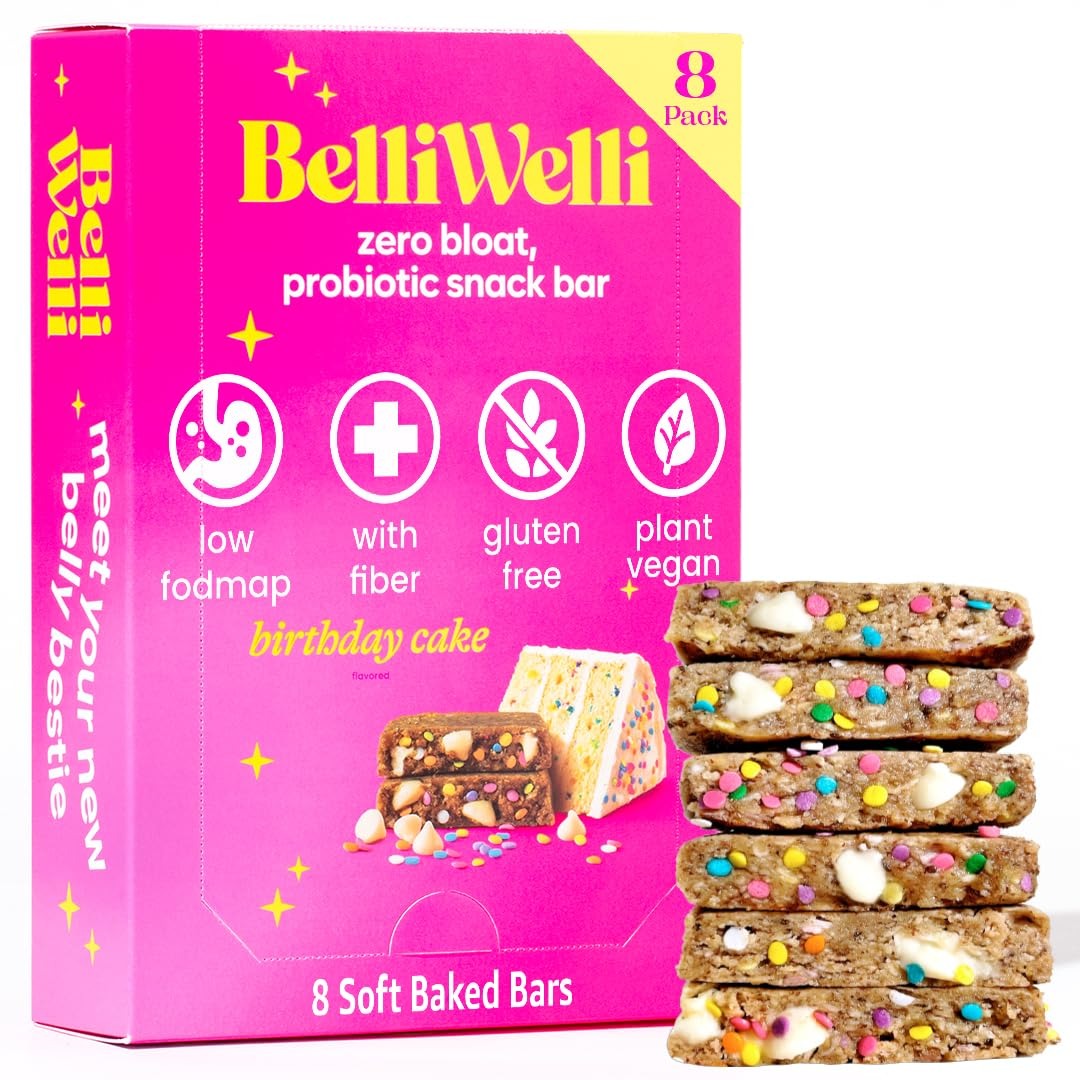
Item Name: Belliwelli Soft Baked Probiotic Snack Bar | Gluten-Free, Dairy-Free, Vegan, & Low-FODMAP | Birthday Cake (8 Pack)
Bullet Point 1: Meet your new BelliBestie: Packed with fiber, protein, and probiotics. BelliWellis are an obsession-worthy treat
Bullet Point 2: Bloat doesn't float our boat: BelliWelli bars are free from the junk that makes you feel bloated and full of ingredients your tummy needs to work properly: chia, acacia fiber, oats, and probiotics
Bullet Point 3: BelliWelli bars are gluten-free, vegan, soy-free and low-fodmap
Bullet Point 4: Never skip a snack again, our bars are packed with real probiotics in a craveable grab-and-go snack instead of a pill.
Bullet Point 5: Birthday Cake, have your cake, and feel good too.
Product Description: They say your gut is your second brain. Our digestive system impacts our whole body—from our biggest and most visible organ, our skin, to our energy, sleep and mood. When we take care of our guts, our whole body feels it. This is why BelliWelli was created - to bake delicious gluten-free, dairy-free, low-sugar and certified low FODMAP bars that keep both you and your belly happy. We went straight to the experts (California’s most renowned GI Specialist—Dr. Peyton Berookim) to validate every ingredient in our bars so they’re not only free from the stuff that often hurts stomachs (like dairy, gluten and erythritol) but also full of stuff our guts need to function properly (like protein, fiber and probiotics). With mouth-watering flavors like Birthday Cake, Cinnamon Churro, Strawberry Shortcake, Chocolate Chip, Fudge Brownie, and Crunchy Peanut Butter Chocolate, BelliWelli has a treat for everyone's tastebuds.
Value: 11.28
Unit: Ounce

Price: 38.19